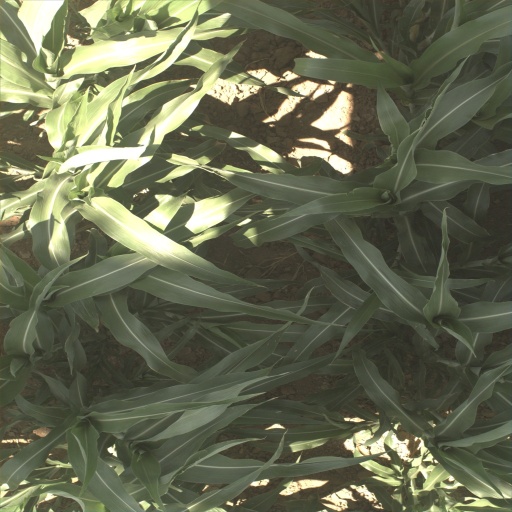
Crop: sorghum